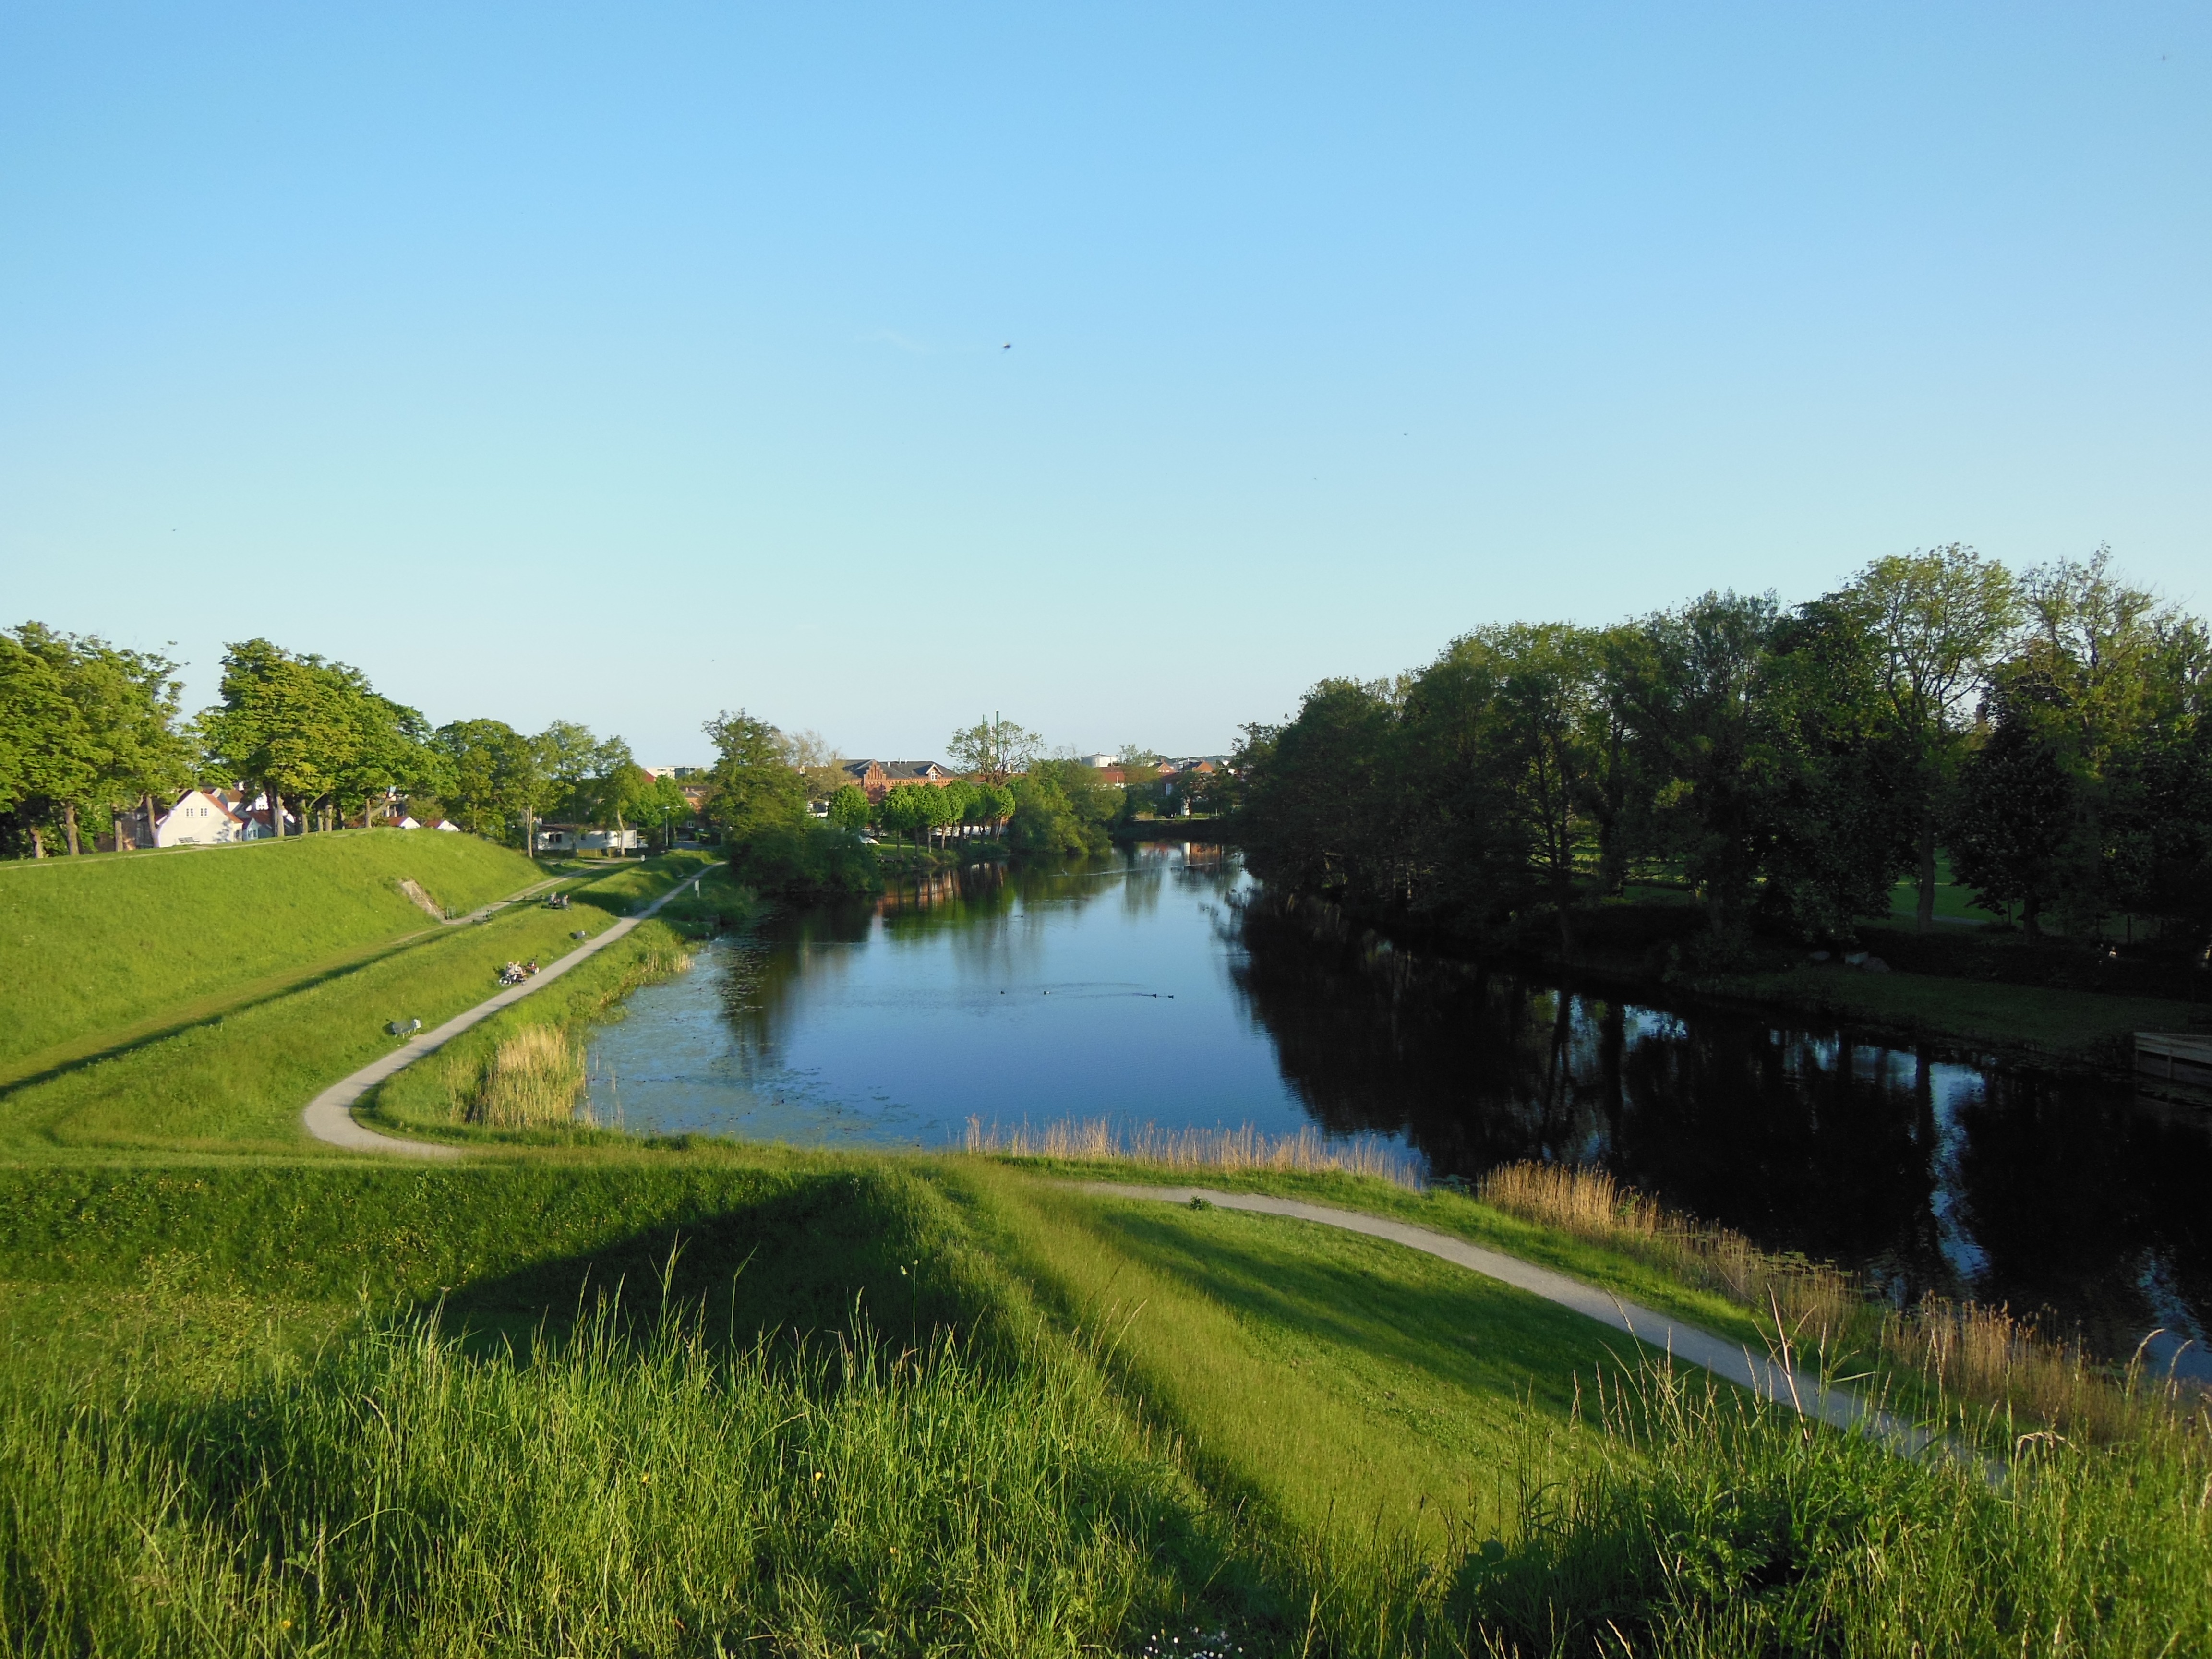
tree, water, nature, path, grass, marsh, meadow, river, canal, pond, green, reflection, blue, reservoir, waterway, body of water, blue sky, wetland, denmark, history, heritage, moat, light and shadow, rural area, ramparts, funen, evening atmosphere, nygorg